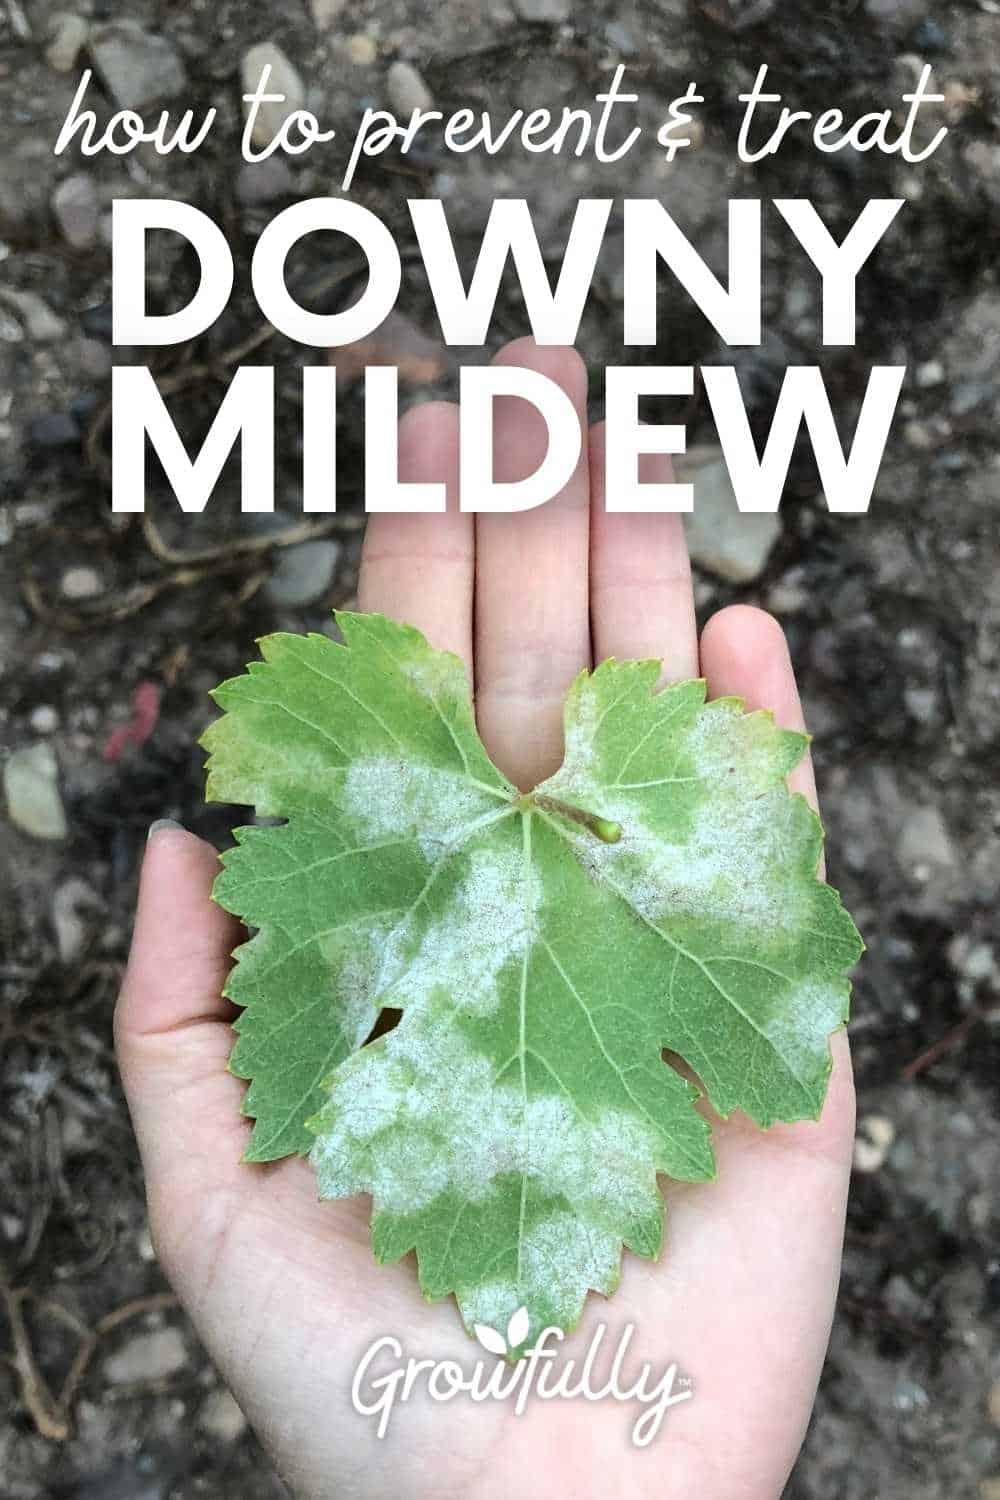
Plant: Grape
Disease: grape downy mildew